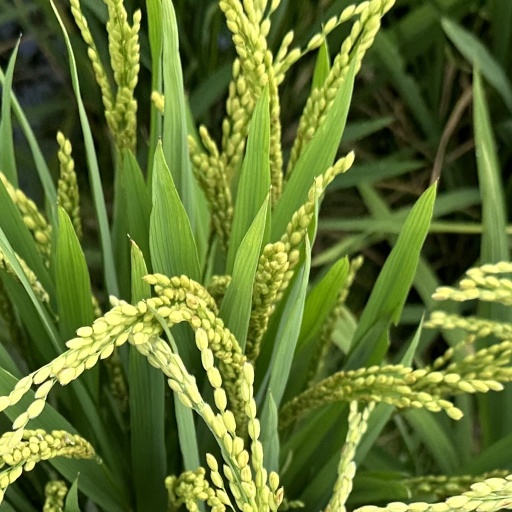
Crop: rice